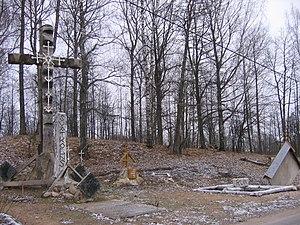
Colline des Croix de Rundēni Hrvatski: Brda Križevi u Rundēni Čeština: Hora Křížů v Rundēni Svenska: Backe av Korsningar i Rundēni Українська: Гора Хрестів в Рунданi Magyar: Rundēni Keresztek hegye Lietuvių: Rundēnos Kryžių Kalnas Eesti: Ristimägi on Rundeeni